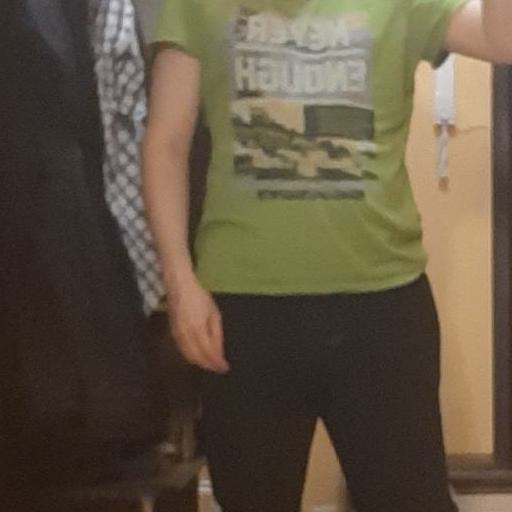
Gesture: no_gesture